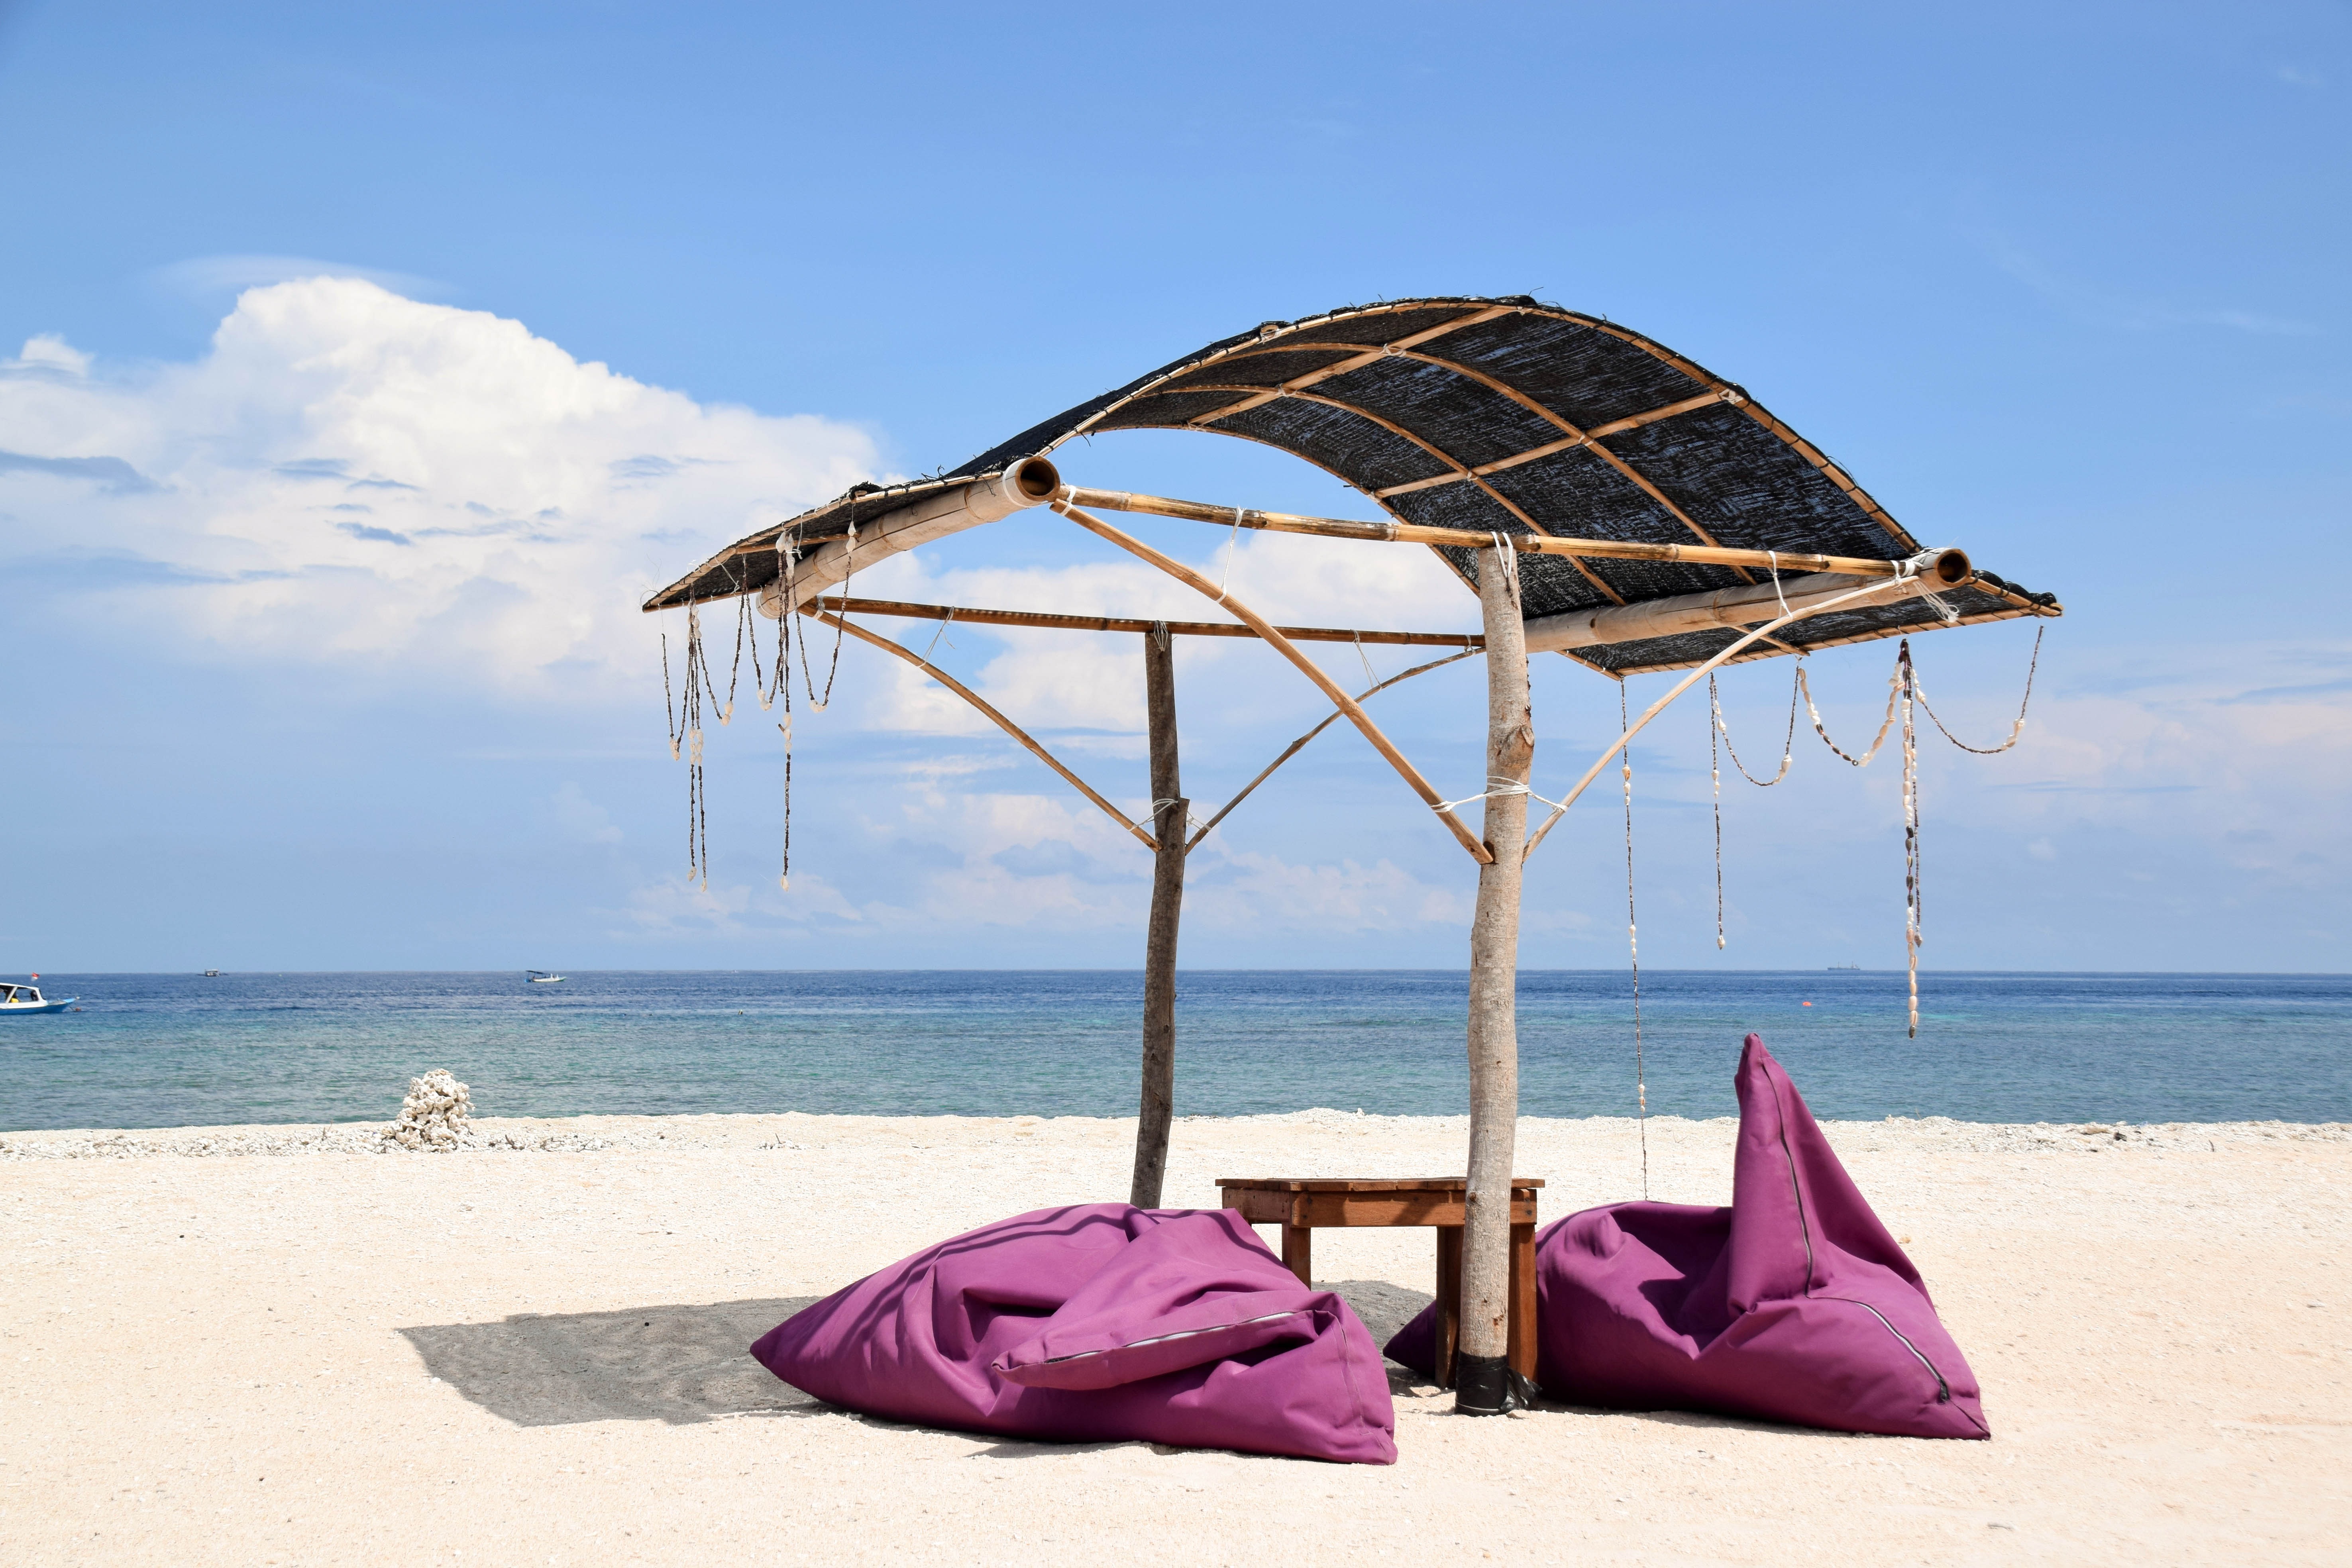
beach, sea, coast, water, sand, ocean, sun, shore, wind, vacation, travel, umbrella, bay, romantic, rest, leisure, pillow, body of water, indonesia, enjoy, chill out, sun protection, fashion accessory, gili islands, lying pillow, beach space